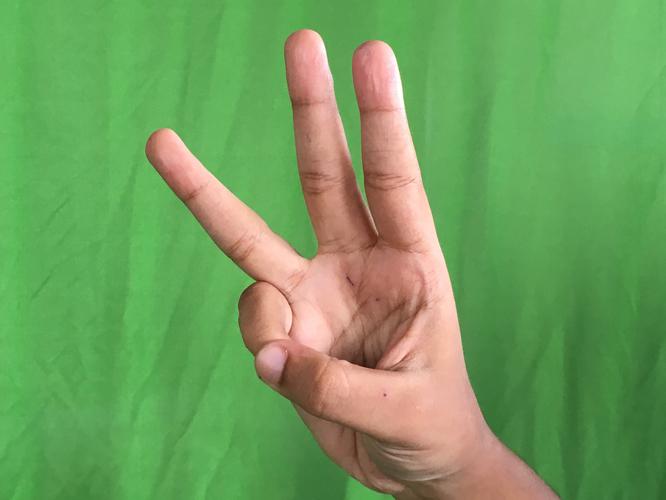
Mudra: Trishulam
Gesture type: single_hand